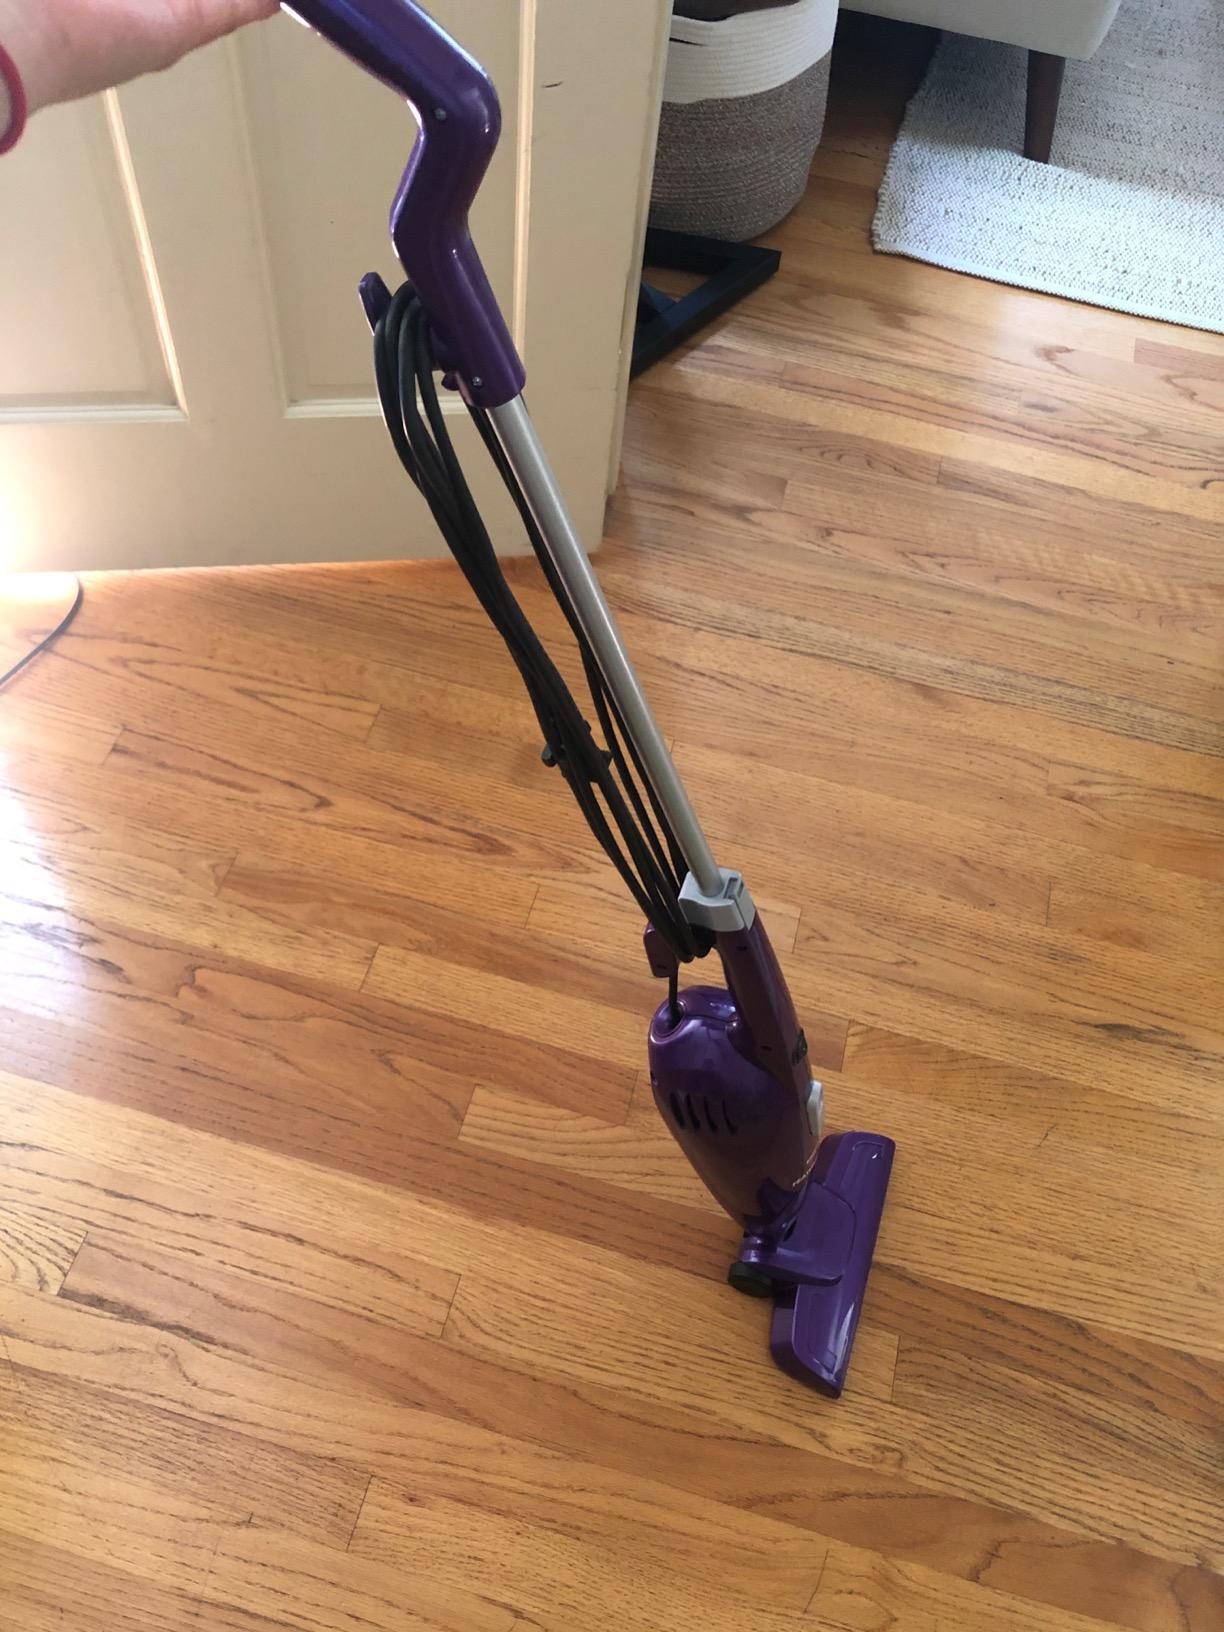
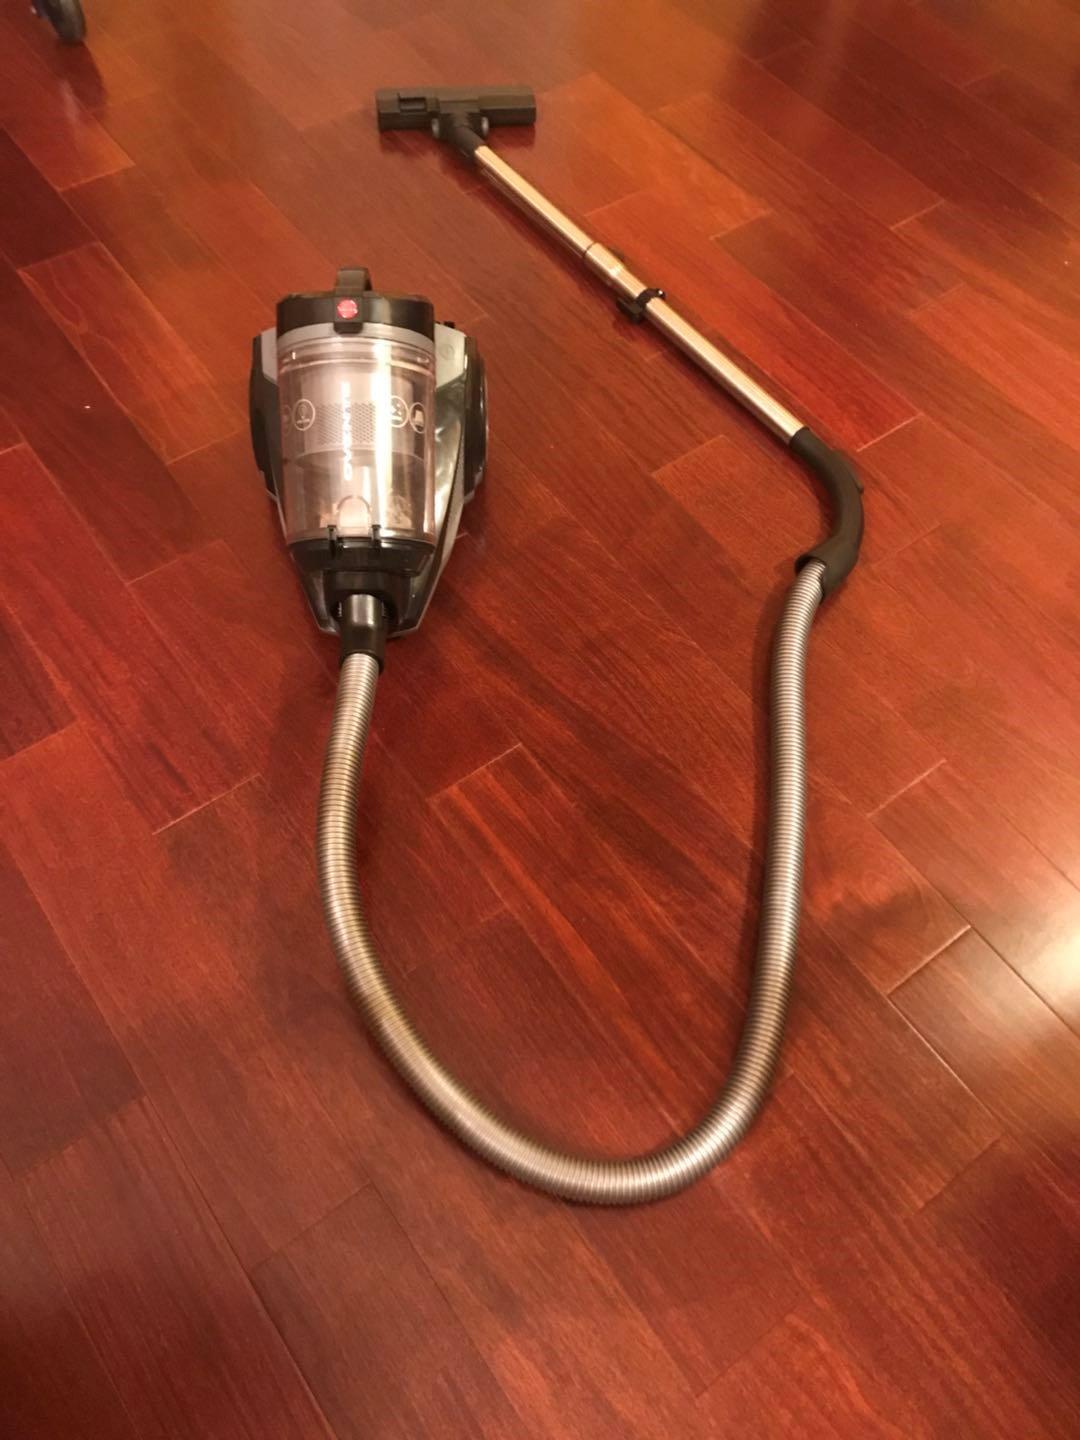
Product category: items_vacuum
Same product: no